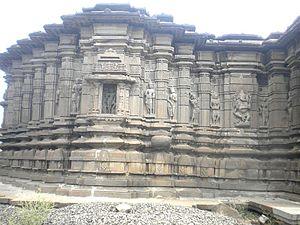
Temple Hemadpanthi Mahadev (aussi appelé temple Siddheshwar) à Hottal, tehsil de Deglur, district de Nanded, division d'Aurangabad, Maharashtra, Inde
Le district de Nanded est un district de la Division d'Aurangabad du Maharashtra.